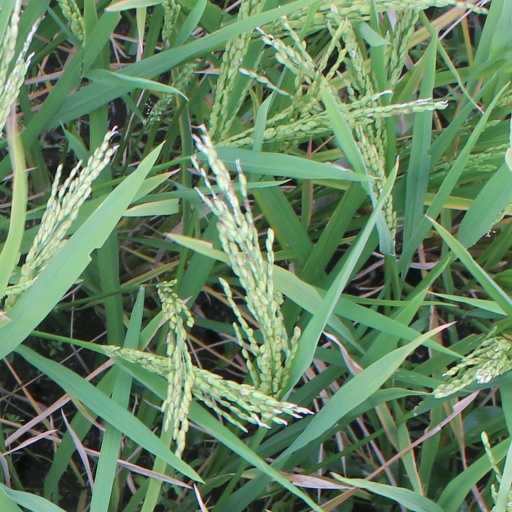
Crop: rice